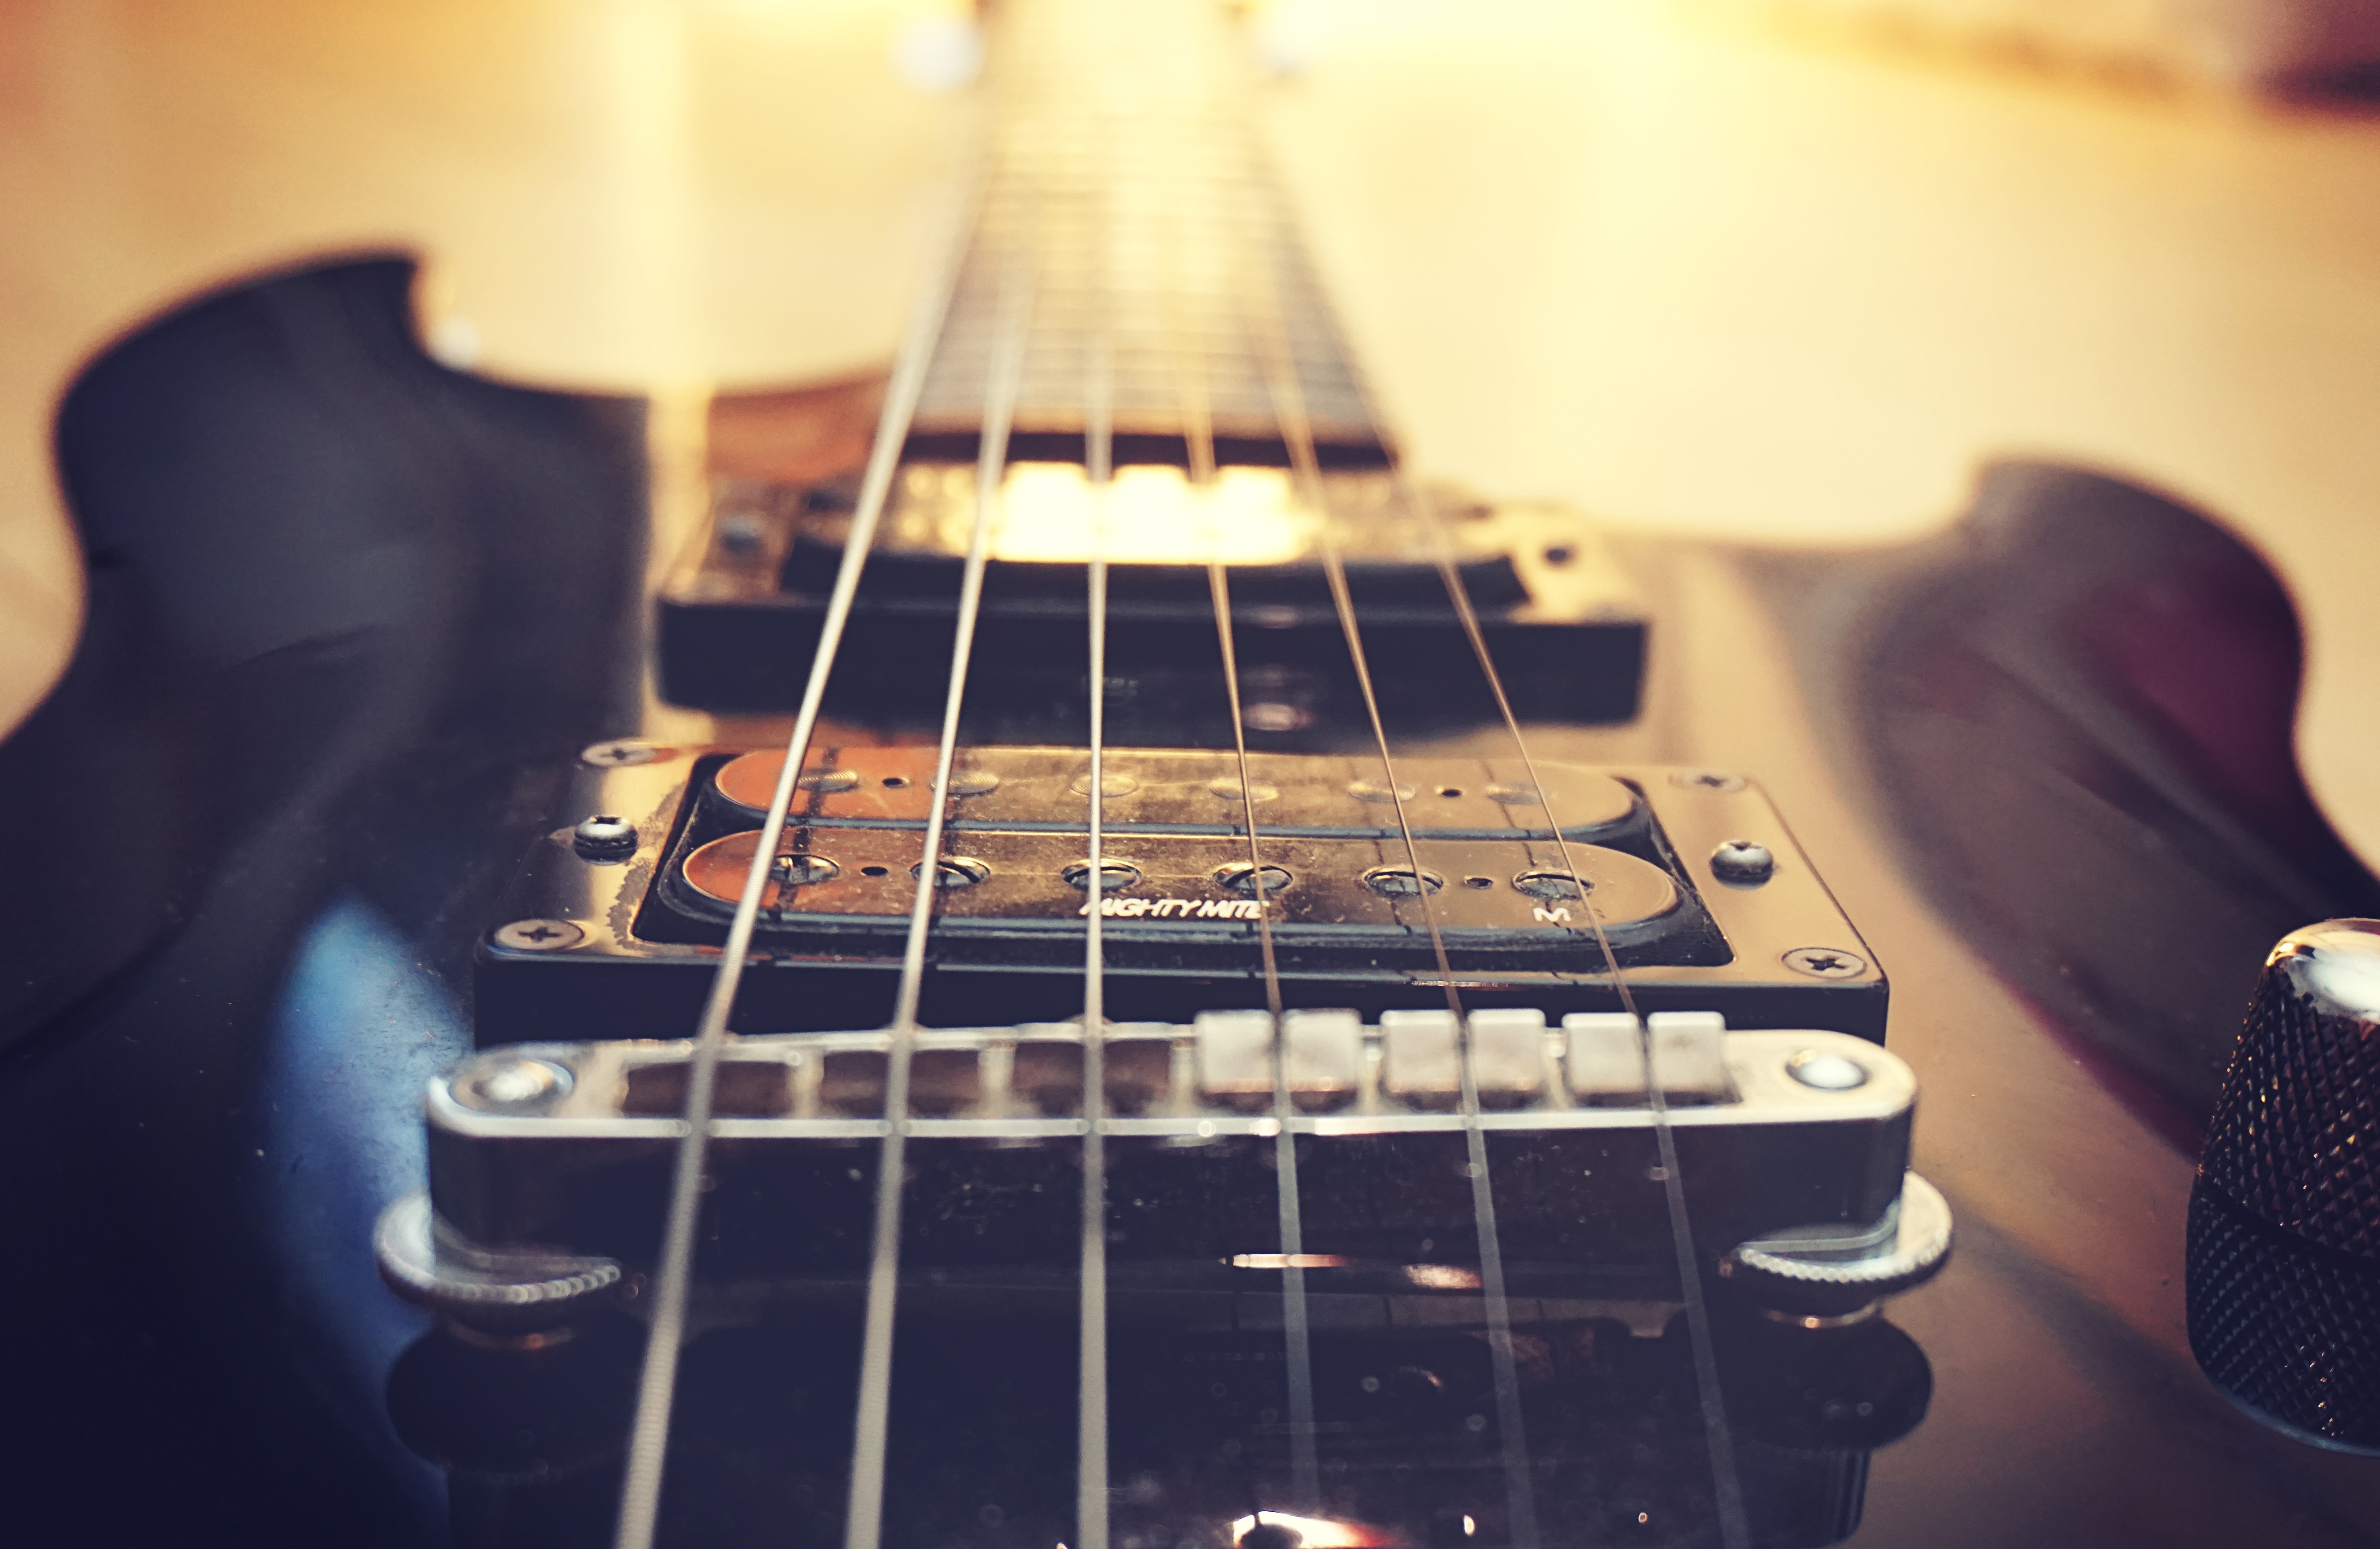
music, guitar, acoustic guitar, instrument, black, electric guitar, musical instrument, close up, guitarist, bass guitar, string instrument, plucked string instruments, slide guitar